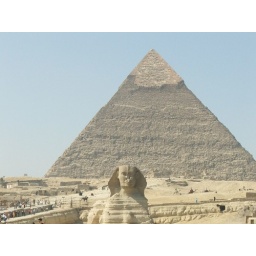
One of those big piles of rocks with that funny looking lion in front of it, what were they thinking.